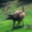
Label: deer